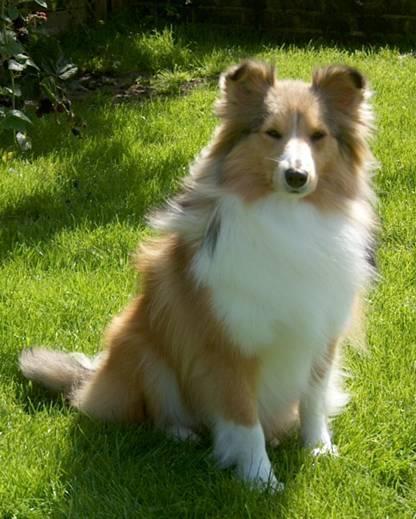
Shetland_sheepdog